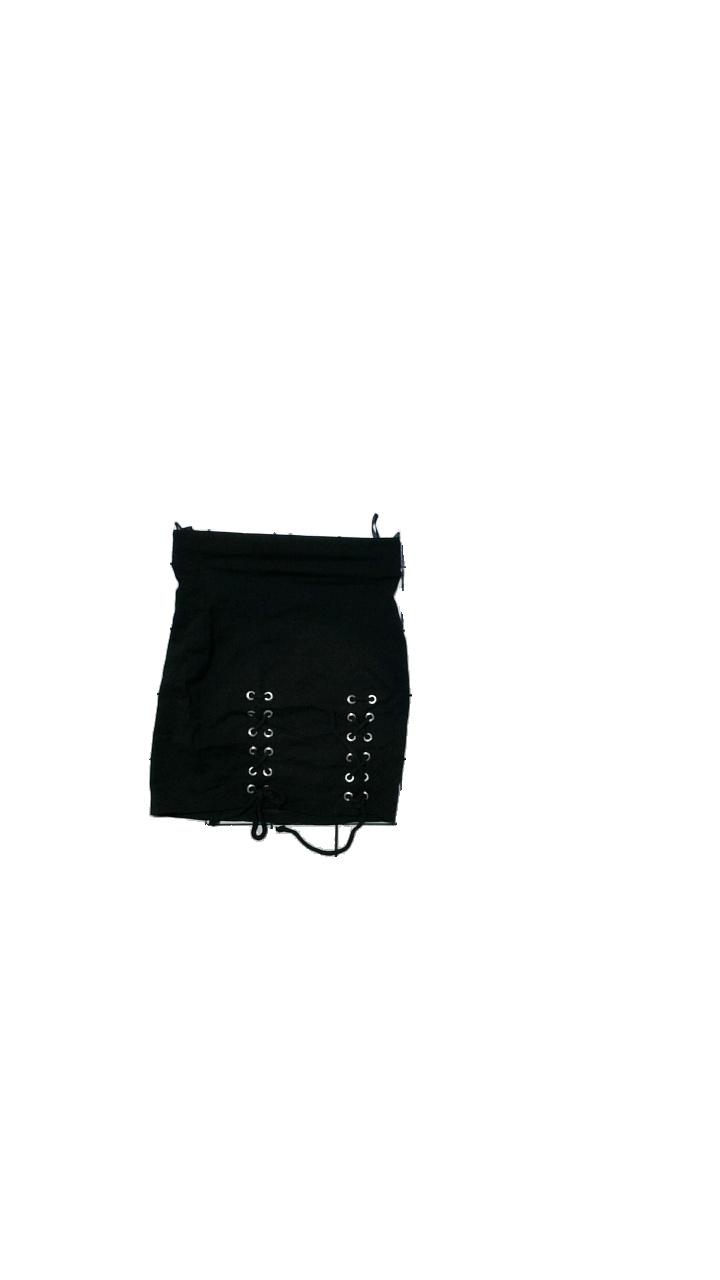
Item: Skirt (Ladies)
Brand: Junona
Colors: Black
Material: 65% polyester, 30% viscose, 5% elastane
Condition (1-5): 4
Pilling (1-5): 5
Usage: Reuse
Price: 50-100